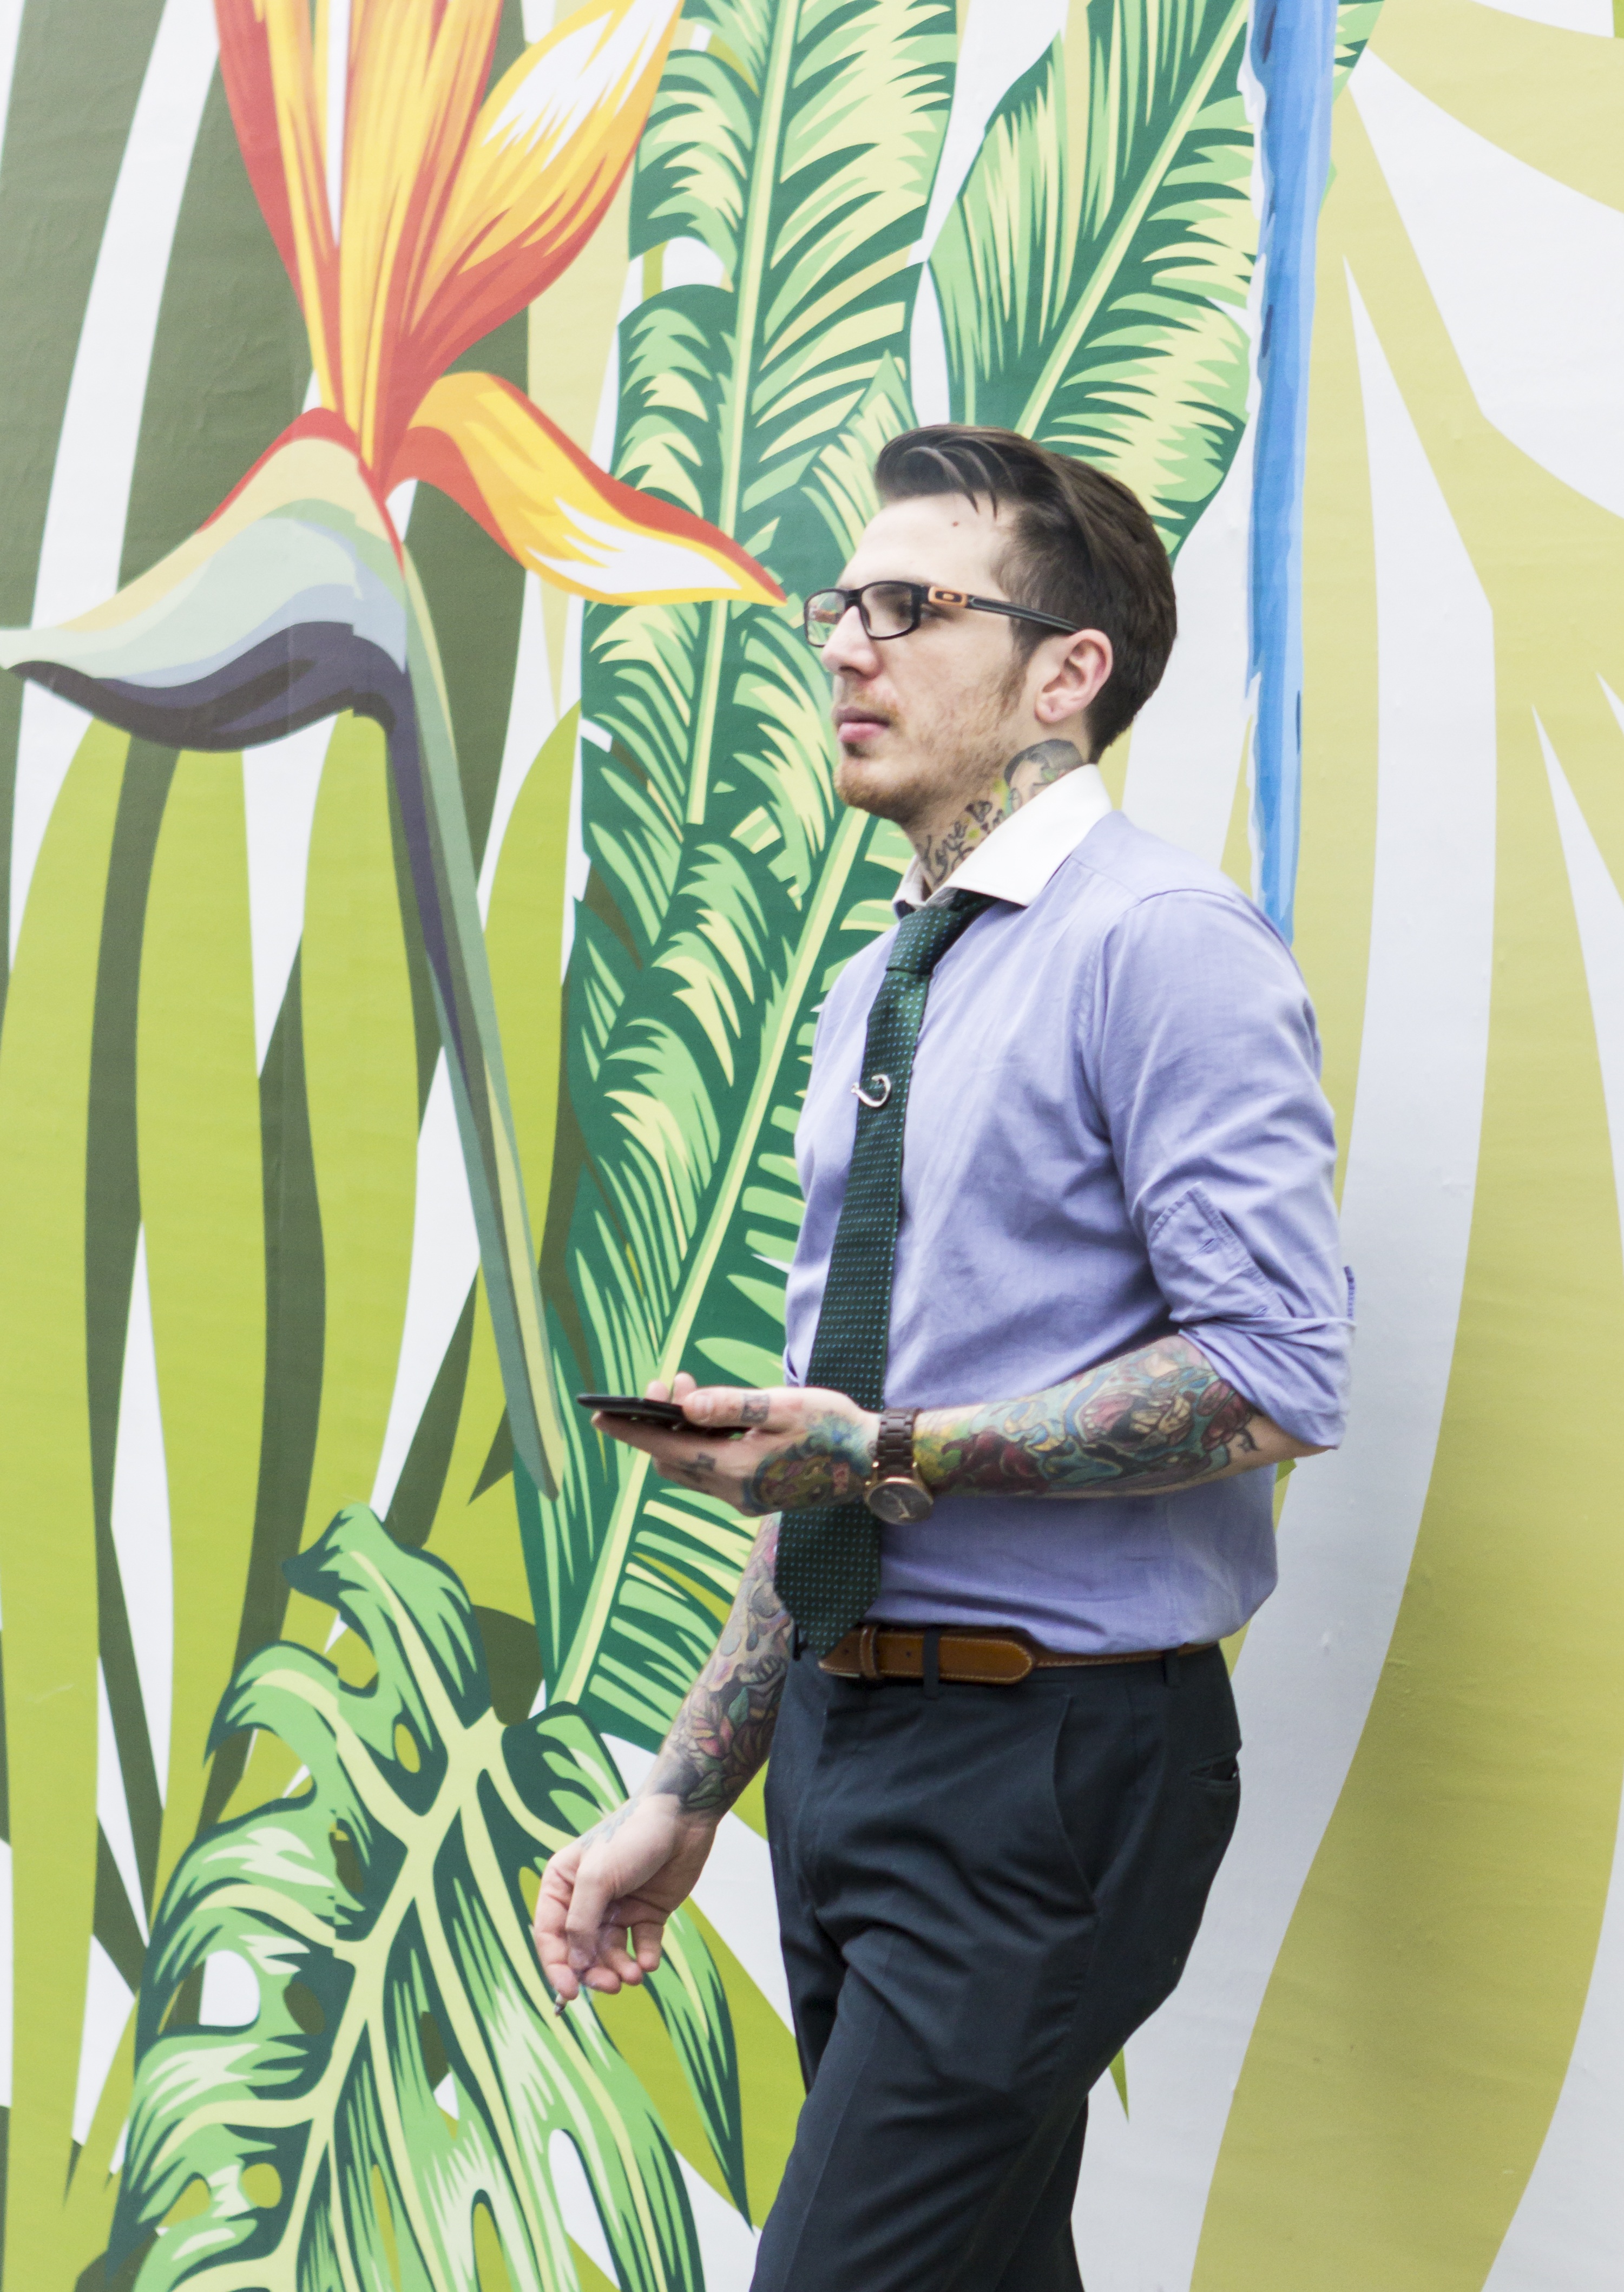
outdoor, person, street, flower, city, urban, model, spring, green, tattoo, fashion, modern, hipster, art, illustration, mural, casual, stylish, trendy